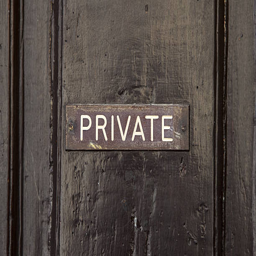
private sign on a door